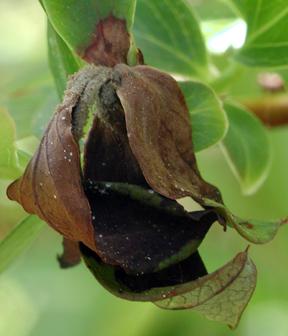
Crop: blueberry
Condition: mummy_berry